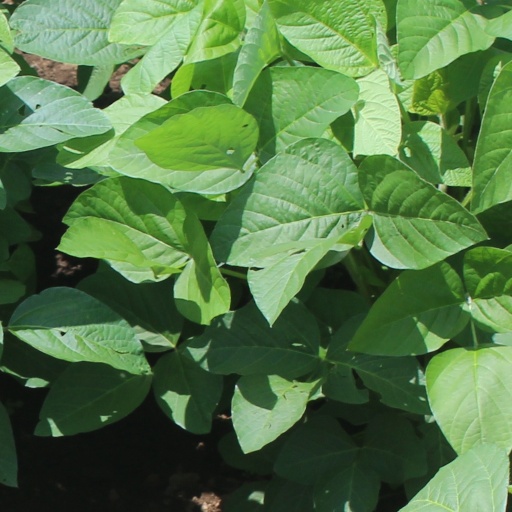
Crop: soybean